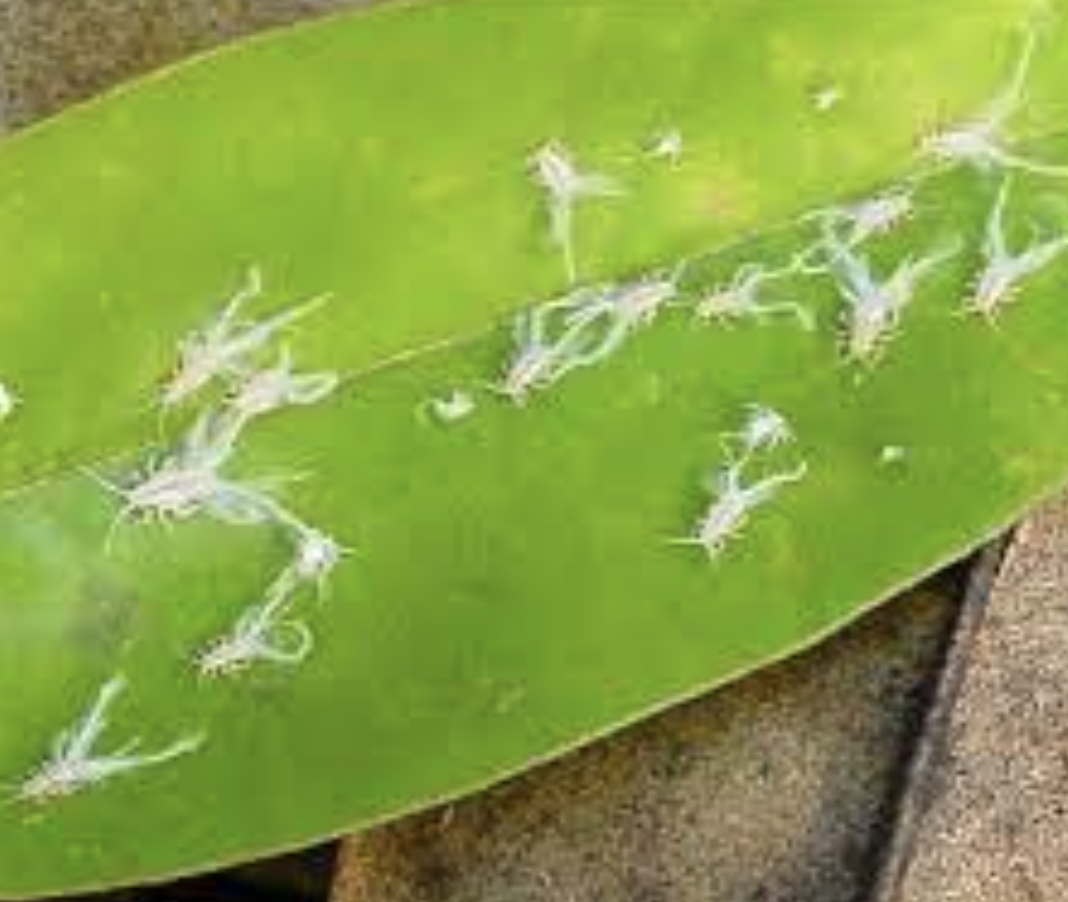
Label: mealybug_infestation